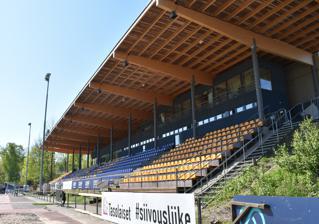
Building: Mustapekka Areena
Country: Finland
Year built: 1934
Stadium in Helsinki, Finland Mustapekka Areena Mustapekka Areena main grandstand before the fire in 2024 Location Käskynhaltijantie 11, 00640, Helsinki Coordinates 60°14′05″N 24°57′45″E / 60.234757°N 24.962530°E / 60.234757; 24.962530 Owner IF Gnistan / City of Helsinki Capacity 2,200 Surface Artificial grass Construction Opened 1934 Renovated 2006, 2010, 2024 East grandstand and football pitch. Mustapekka Areena (or Oulunkylä Stadium ) is a multi-purpose stadium in Oulunkylä sports park area in the Oulunkylä neighbourhood of Helsinki , Finland. It is the home stadium of football club IF Gnistan , and is currently used mostly for football matches. The stadium holds a seating capacity for 2,200 people. History The original Oulunkylä track and field stadium with natural grass surface was opened in 1934 on the site of Finland's first harness racing track, which had moved to Käpylä in 1927. Modern era The artificial turf with a heating system was installed in 2006 and the stadium was named Fair Pay Areena after the slogan of the project sponsor, Intrum Justitia Oy. The heating system enables the stadium to be used throughout the calendar year. The covered main stand was built in 2010 with new facilities for changing rooms, saunas, cafeteria and conference rooms. The premises were originally owned by the City of Helsinki, but in 2017 Gnistan acquired control and management of the stadium. The stadium was simultaneously named Mustapekka Areena by the local supermarket, the club's sponsor. In the 2017 Ykkönen season, Gnistan was forced to play the first two home games of the season at Töölö Football Stadium due to the replacement of the artificial turf surface. The artificial turf was replaced again in 2023. On 22 February 2024, it was confirmed that Gnistan would play their upcoming Veikkausliiga matches at Mustapekka Areena starting in the 2024 season . According to the league requirements, the irrigation system was installed and the lighting of the pitch upgraded. The seating capacity was increased from 1,100 to 2,200. On 13 July 2024, the main stand at the stadium was destroyed in a fire. Gnistan are forced to play the rest of their home matches of the season at Bolt Arena . On 14 August 2024, it was reported that the club is planning  a project to build a new 6000–8000 seated stadium next to the destroyed Mustapekka Areena. Attendance records On 25 October 2023, in a Veikkausliiga promotion play-offs match against IFK Mariehamn , Gnistan had a then-record attendance of 1,622 at the stadium. On 6 April 2024, in Gnistan's first-ever Veikkausliiga match against Inter Turku , the Mustapekka Areena set an attendance record with 2,352 spectators. Two months later on 12 June 2024, the new record attendance of 3,024 was set in a league match against HJK Helsinki . Names The current sponsorship name of the stadium has been Mustapekka Areena since 2017, named after the K-Supermarket Mustapekka grocery store . The previous sponsorship name was Fair Pay Areena from 2006 to 2017. The stadium is also called Oulunkylä Football Stadium ( Finnish : Oulunkylä jalkapallostadion ) due to the changing sponsorship names. Before the sponsorship names, the name of the arena was Oulunkylä sports park field ( Finnish : Oulunkylän liikuntapuiston kenttä ) or Oulunkylä football track ( Finnish : Oulunkylän jalkapallokenttä ). References